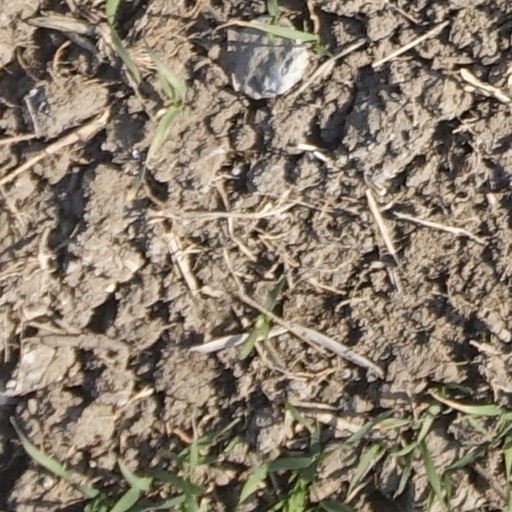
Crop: wheat